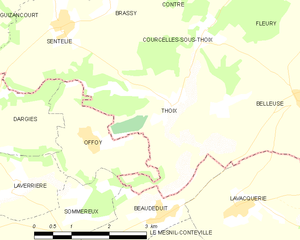
Carte des communes françaises Thoix